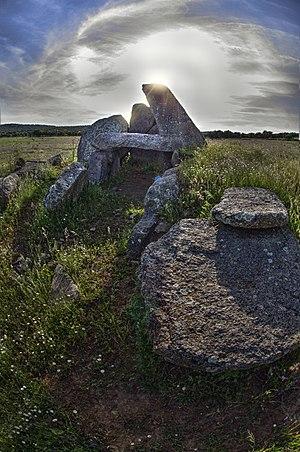
Cette liste non exhaustive recense les principaux sites mégalithiques en Estrémadure, en Espagne.